John Wooden

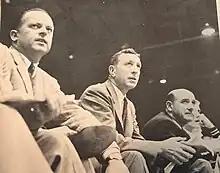
Wooden with assistant coach Bill Putnam and trainer Ducky Drake, c. 1958

In the 1948–1949 season, Wooden was hired by the University of California, Los Angeles, to be the fourth basketball coach in the school's history. He succeeded Fred Cozens, Caddy Works, and Wilbur Johns; Johns became the school's athletic director. Wooden signed a three-year contract for $6,000 in the first year. Prior to being hired at UCLA, he had been pursued for the head coaching position at the University of Minnesota, and it was his and his wife's desire to remain in the Midwest, but inclement weather in Minnesota prevented Wooden from receiving the scheduled phone offer from the Golden Gophers. Thinking that they had lost interest, Wooden instead accepted the head coaching job with the Bruins. Officials from the University of Minnesota contacted Wooden immediately after he accepted the position at UCLA, but he declined their offer because he had already given his word to UCLA.